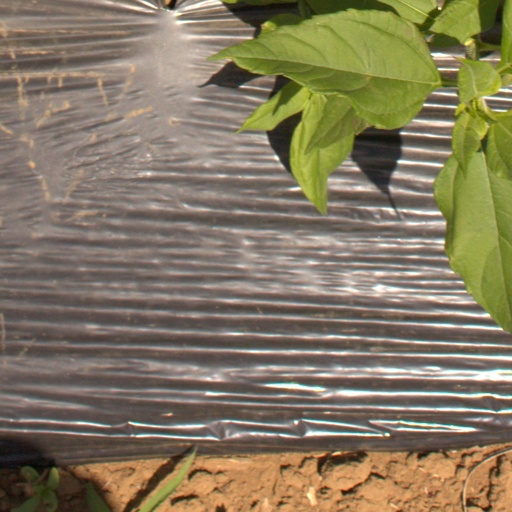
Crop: Jerusalem artichoke